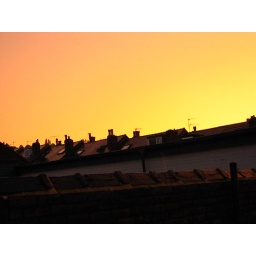
Fantastic orange sky in Sheffield. It was just after a storm too..and there is no colourisation at all in photoshop!